Đorđe Pantić

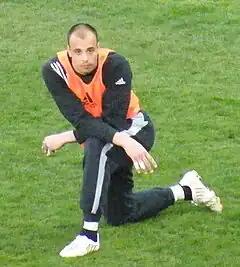
Pantić in 2009 with Debrecen

Đorđe Pantić (born 27 January 1980) is a Serbian professional football coach and a former goalkeeper. He is the goalkeeping coach at the Russian club Pari Nizhny Novgorod.